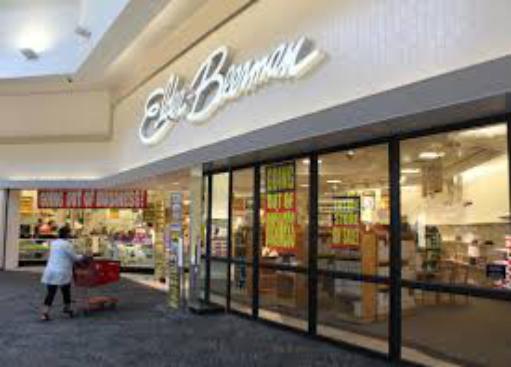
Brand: Elder-Beerman
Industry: Clothes